Jonghyun

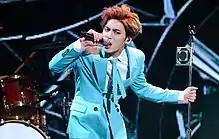
Jonghyun performing at the showcase for his debut album, "Base", in January 2015.

On January 12, 2015, Jonghyun made his solo debut with his first EP, "Base". The EP was promoted with two singles, "Deja-Boo" and "Crazy (Guilty Pleasure)". Jonghyun wrote the lyrics to every song on the EP, which featured collaborations with Zion.T, Younha, Wheesung and Iron. It peaked at number one on both the "Billboard" World Albums Chart and the Gaon Album Chart. On January 9, television network Mnet confirmed that Jonghyun would appear on the entertainment program "4 Things Show". Taemin, Davichi's Minkyung, and Zion.T appeared as Jonghyun's friends during the episode. In March 2015, Jonghyun composed and wrote the song "Playboy", which was included in Exo's second Korean album, "Exodus". A month later, Lim Kim released "No More" on her third EP, "Simple Mind", which was also composed and written by Jonghyun.